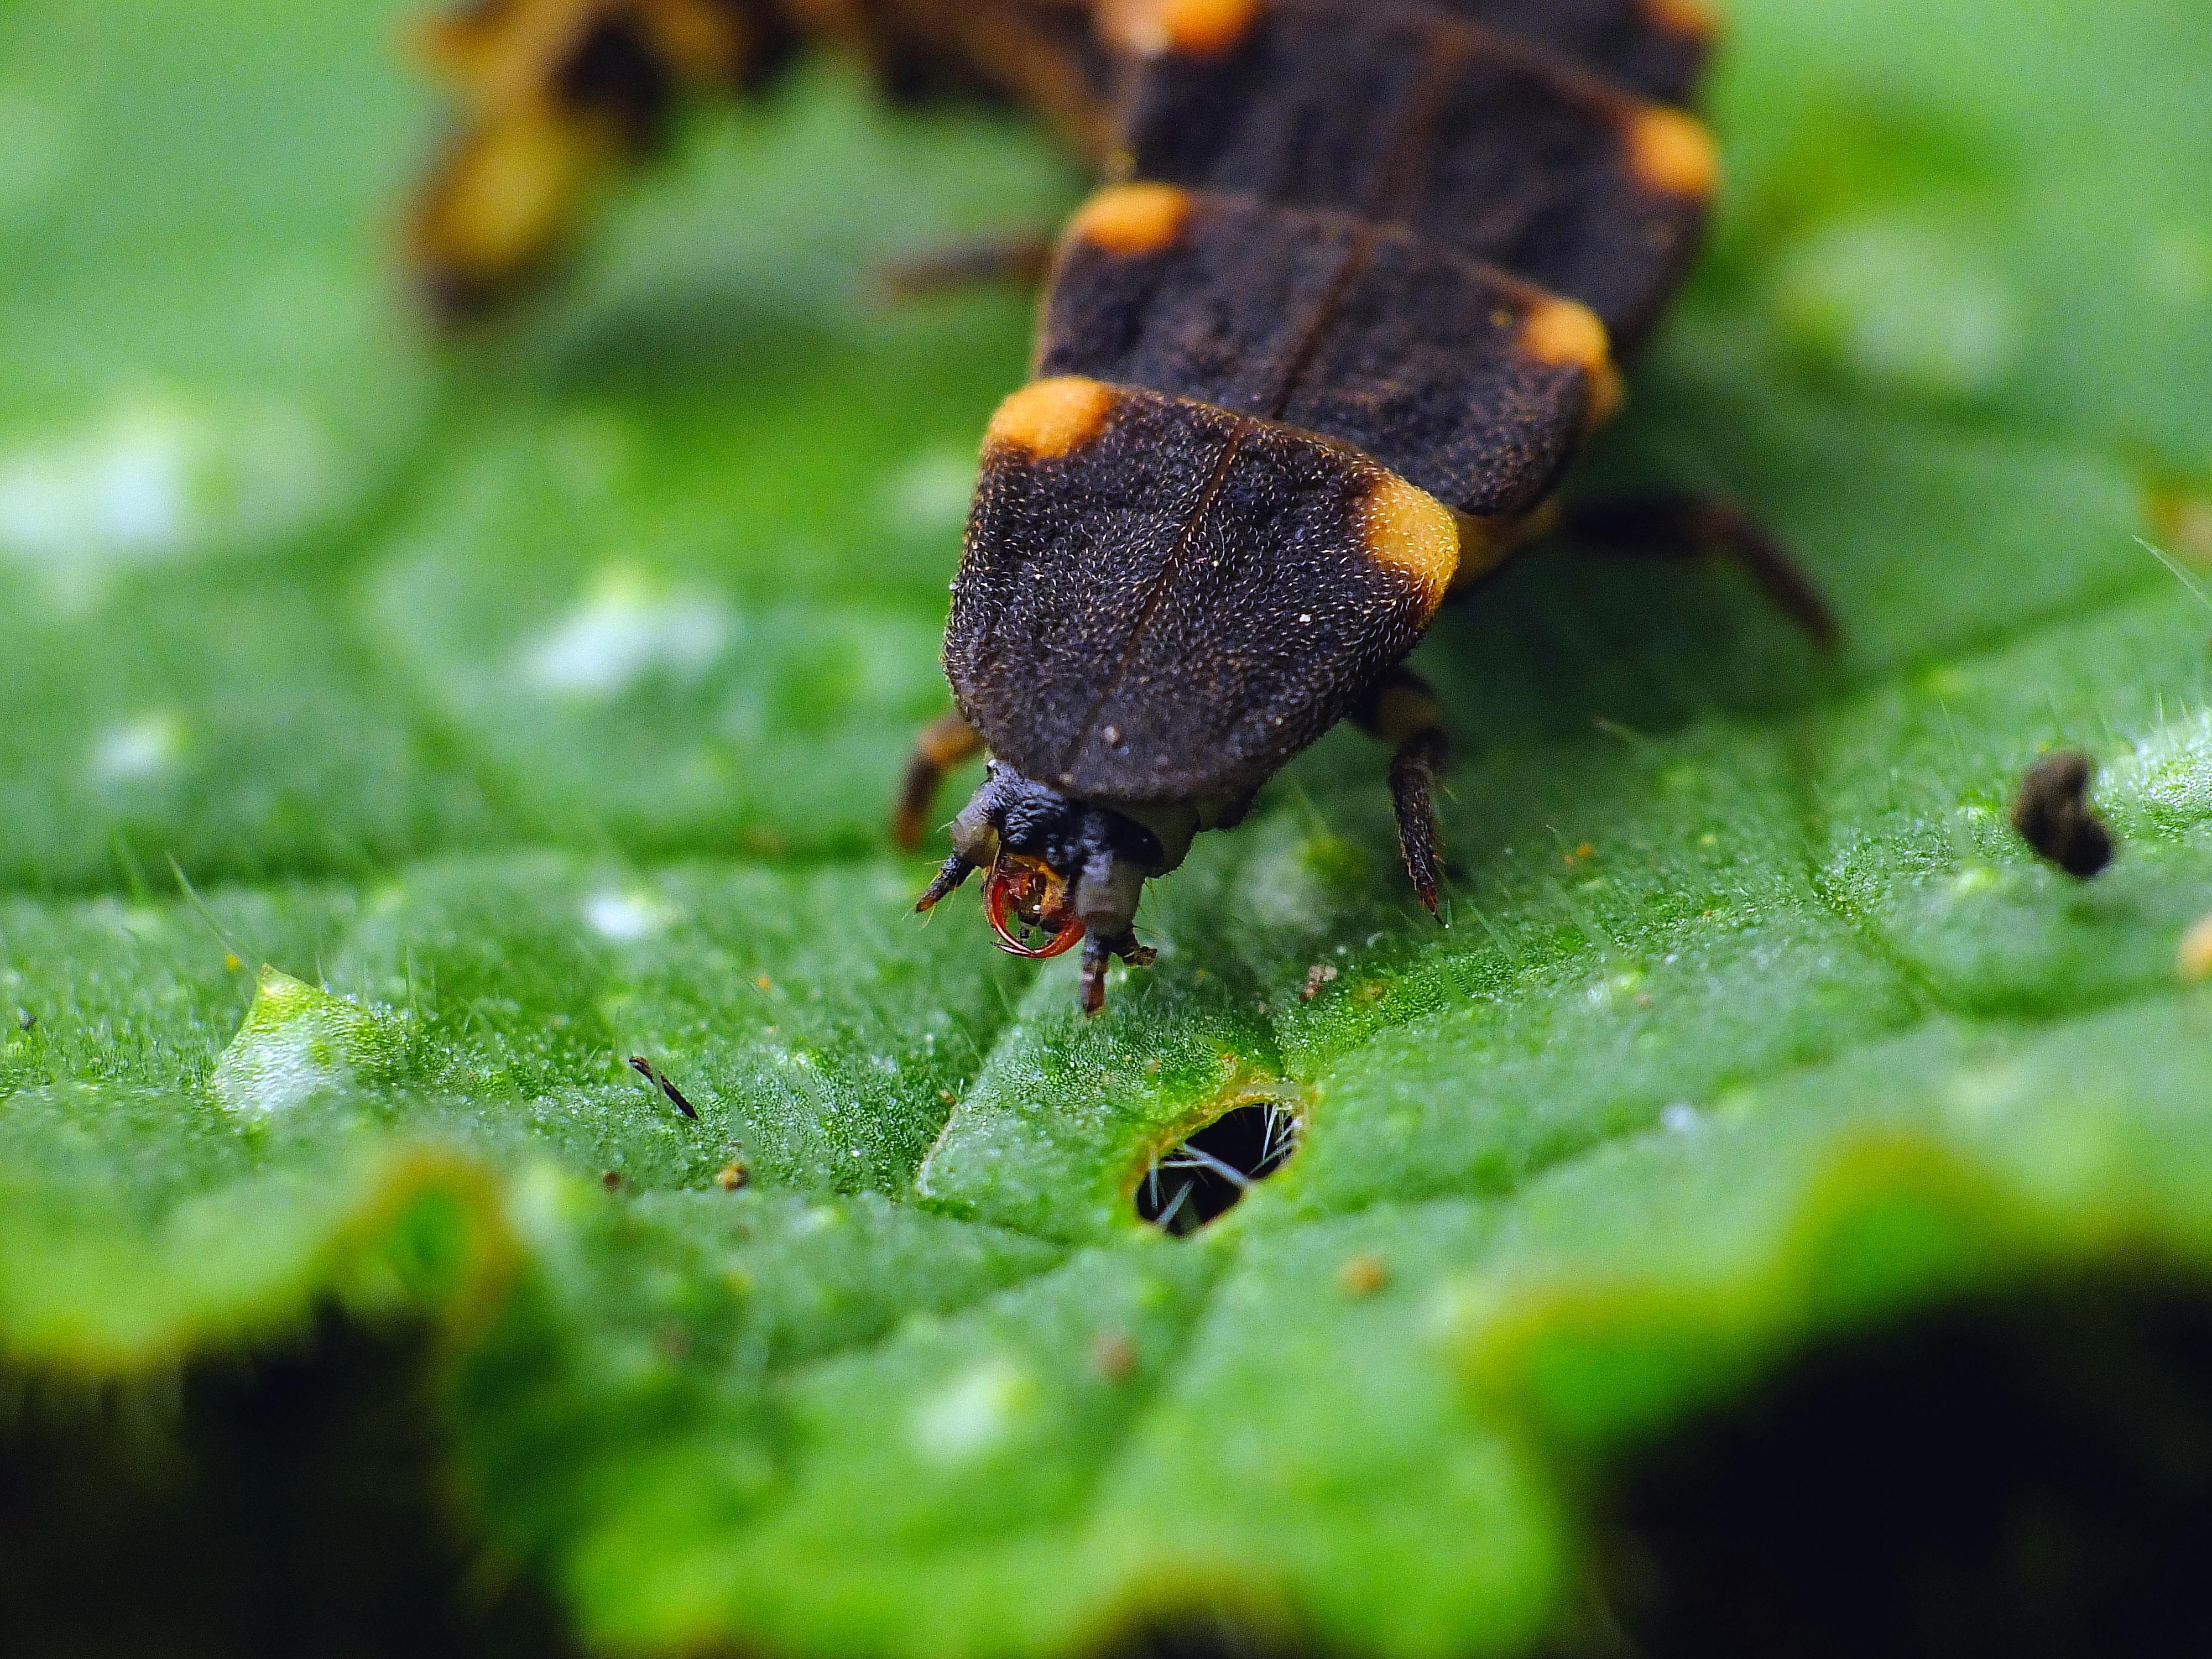
nature, photography, leaf, flower, wildlife, green, insect, macro, fauna, ladybird, invertebrate, close up, animals, naturaleza, galicia, pontevedra, beetle, espana, weevil, ggl1, gaby1, xovesphoto, animales, gphoto, raynox250, fujifilmxs1, macro photography, pontevedragaliciaespa a, leaf beetle